New Norcia Hotel

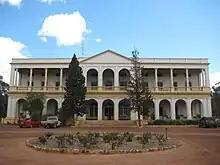
New Norcia Hotel in 2011

The New Norcia Hotel is a historic building in New Norcia, in Western Australia's Wheatbelt region. Part of the Benedictine Monastery Precinct, it opened in 1927 as a hostel for travellers and families of boarders at the New Norcia colleges, but later opened to the public. It closed in January 2020.